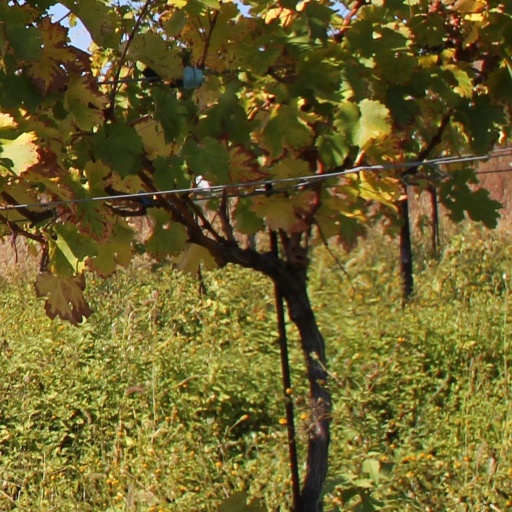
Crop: grape